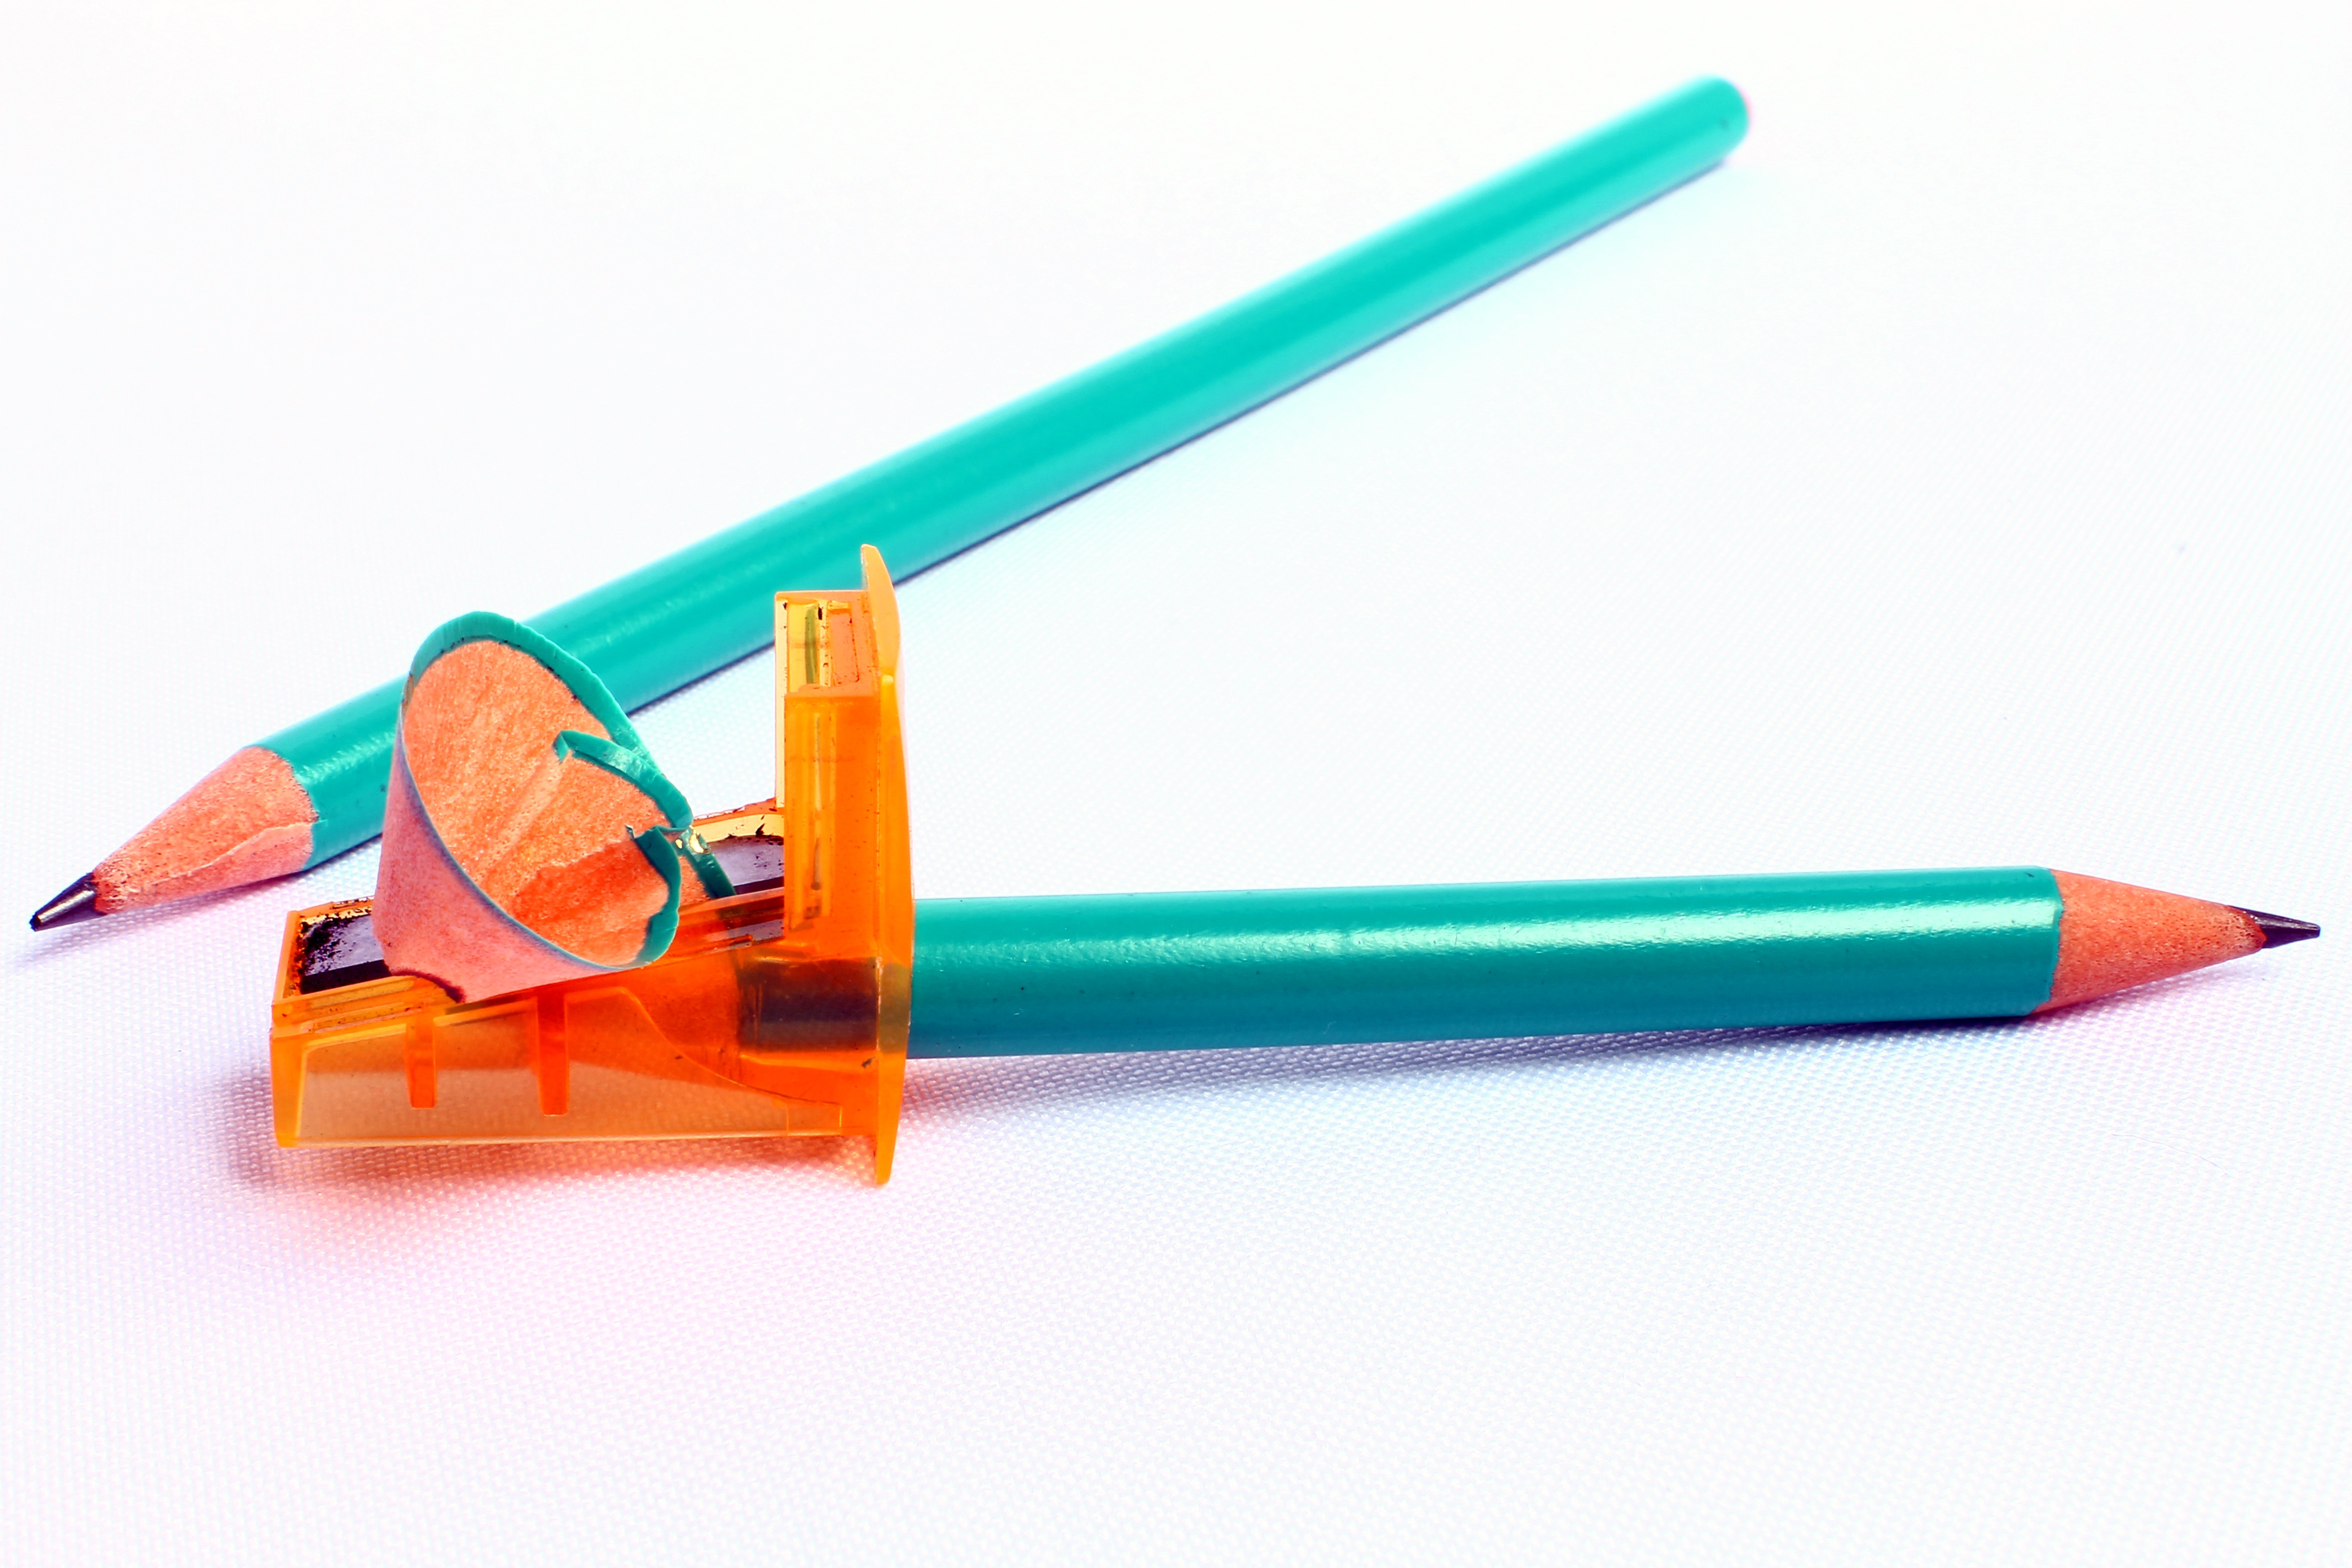
pencil, pen, orange, pencil sharpener, product, school, school supplies, ball pen, pencil tip